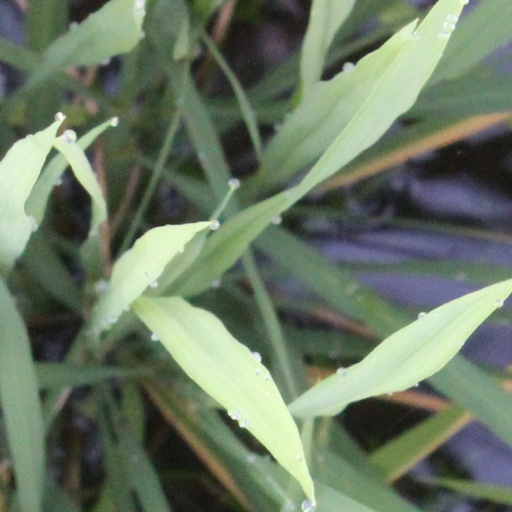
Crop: rice